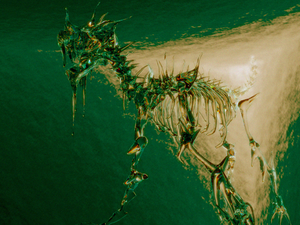
Chien de Tindaloss
Les Chiens de Tindalos sont une forme de vie extraterrestre fictive du mythe de Cthulhu. Ils apparaissent pour la première fois en littérature dans la nouvelle de Frank Belknap Long intitulée Les Chiens de Tindalos, en 1929. Lovecraft les évoque brièvement dans Celui qui chuchotait dans les ténèbres en 1931.